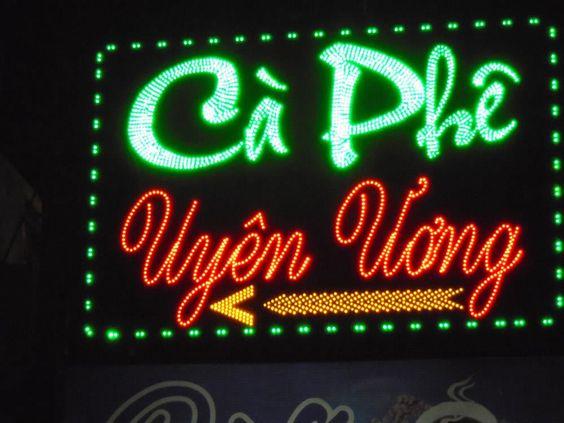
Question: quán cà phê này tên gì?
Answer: quán cà phê uyên ương